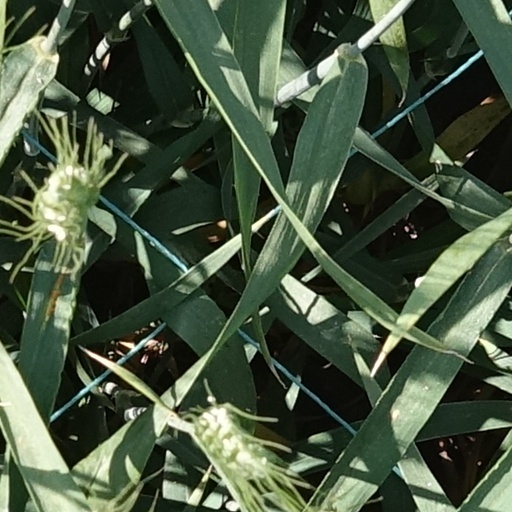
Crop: wheat